Westermarck effect

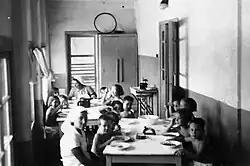
The child-rearing practices of the kibbutz system are sometimes cited as an example of the Westermarck effect. Seen here are a group of children in Kibbutz Gan Shmuel, .

The Westermarck effect, also known as reverse sexual imprinting, is a psychological hypothesis that states that people tend not to be attracted to peers with whom they lived like siblings before the age of six. This hypothesis was first proposed by Finnish anthropologist Edvard Westermarck in his 1891 book, "The History of Human Marriage", as one explanation for the incest taboo.